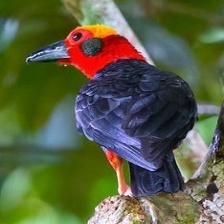
Species: BORNEAN BRISTLEHEAD
Scientific name: PITYRIASIS GYMNOCEPHALA